Bristol 406 Zagato

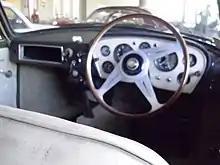
interior

Zagato consistently focused on lightweight construction throughout the design of the 406 Zagato. In contrast to the heavy steel substructure of the 406 Saloon produced by the London coachbuilder Jones Brothers. Zagato opted for a lightweight frame made of thin steel tubes to which the body panels made of aluminum sheets were attached. The shorter body also contributed to weight reduction. In the interior, Zagato took a minimalistic approach, omitting decorative elements. For example, unlike the factory model, the instrument panel in the 406 Saloon, is not covered with walnut wood; instead, it is made of thin sheet aluminum painted to match the color of the seat covers. However, it is worth noting that at least one car features the comfortable armchairs found in the 406 Saloon.